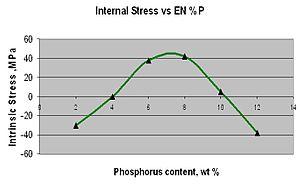
schéma electroless nickel